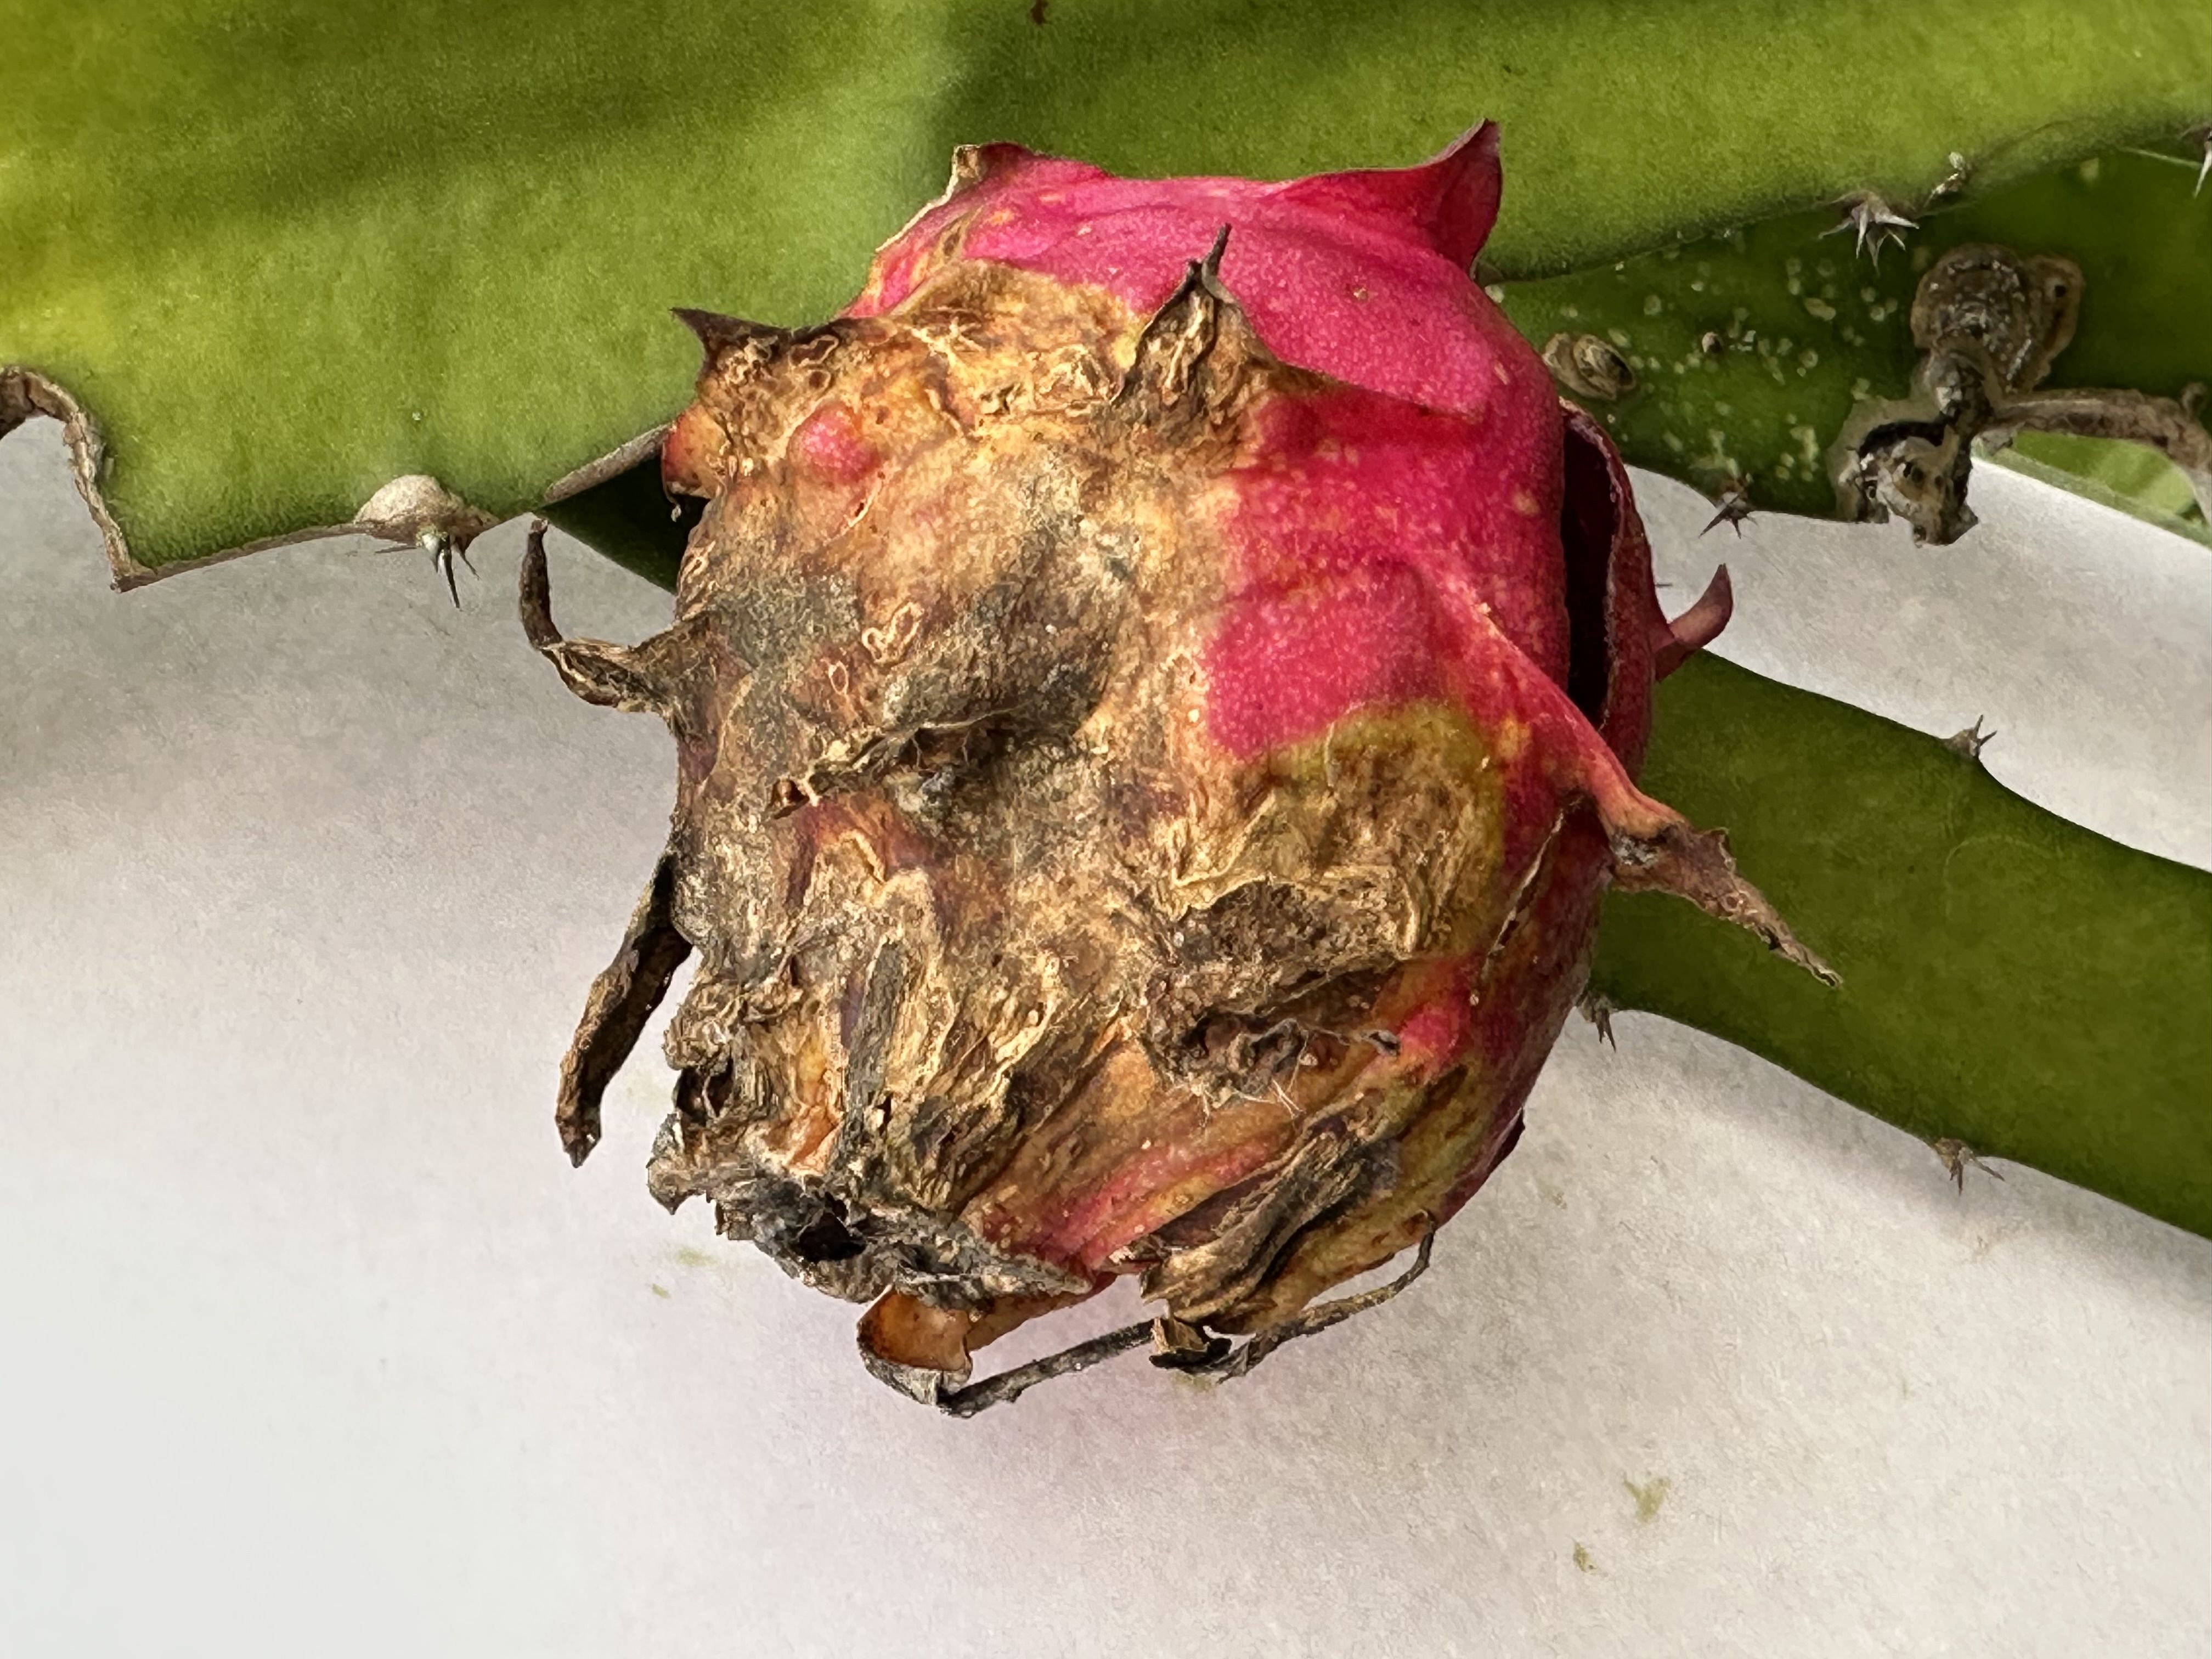
Label: Bad fruit